Mjøndalen IF

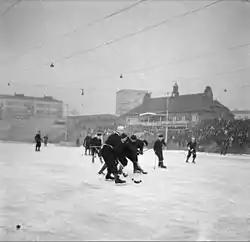
Mjøndalen playing a national bandy final against Frigg Oslo in 1947 and winning 3-1

The Mjøndalen sports club is also known for its bandy teams, a sport generally played on an iced over football field during the winter. Mjøndalen plays in Norwegian Bandy Premier League and has won 14 national championships. The team has also included several international players. The Mjøndalen bandy teams play their home games on the Vassenga field, separated from the Mjøndalen Stadion by the Mjøndalen club house.